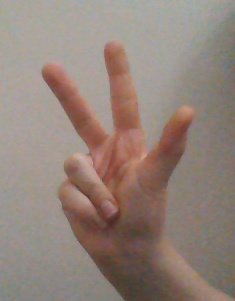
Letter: al